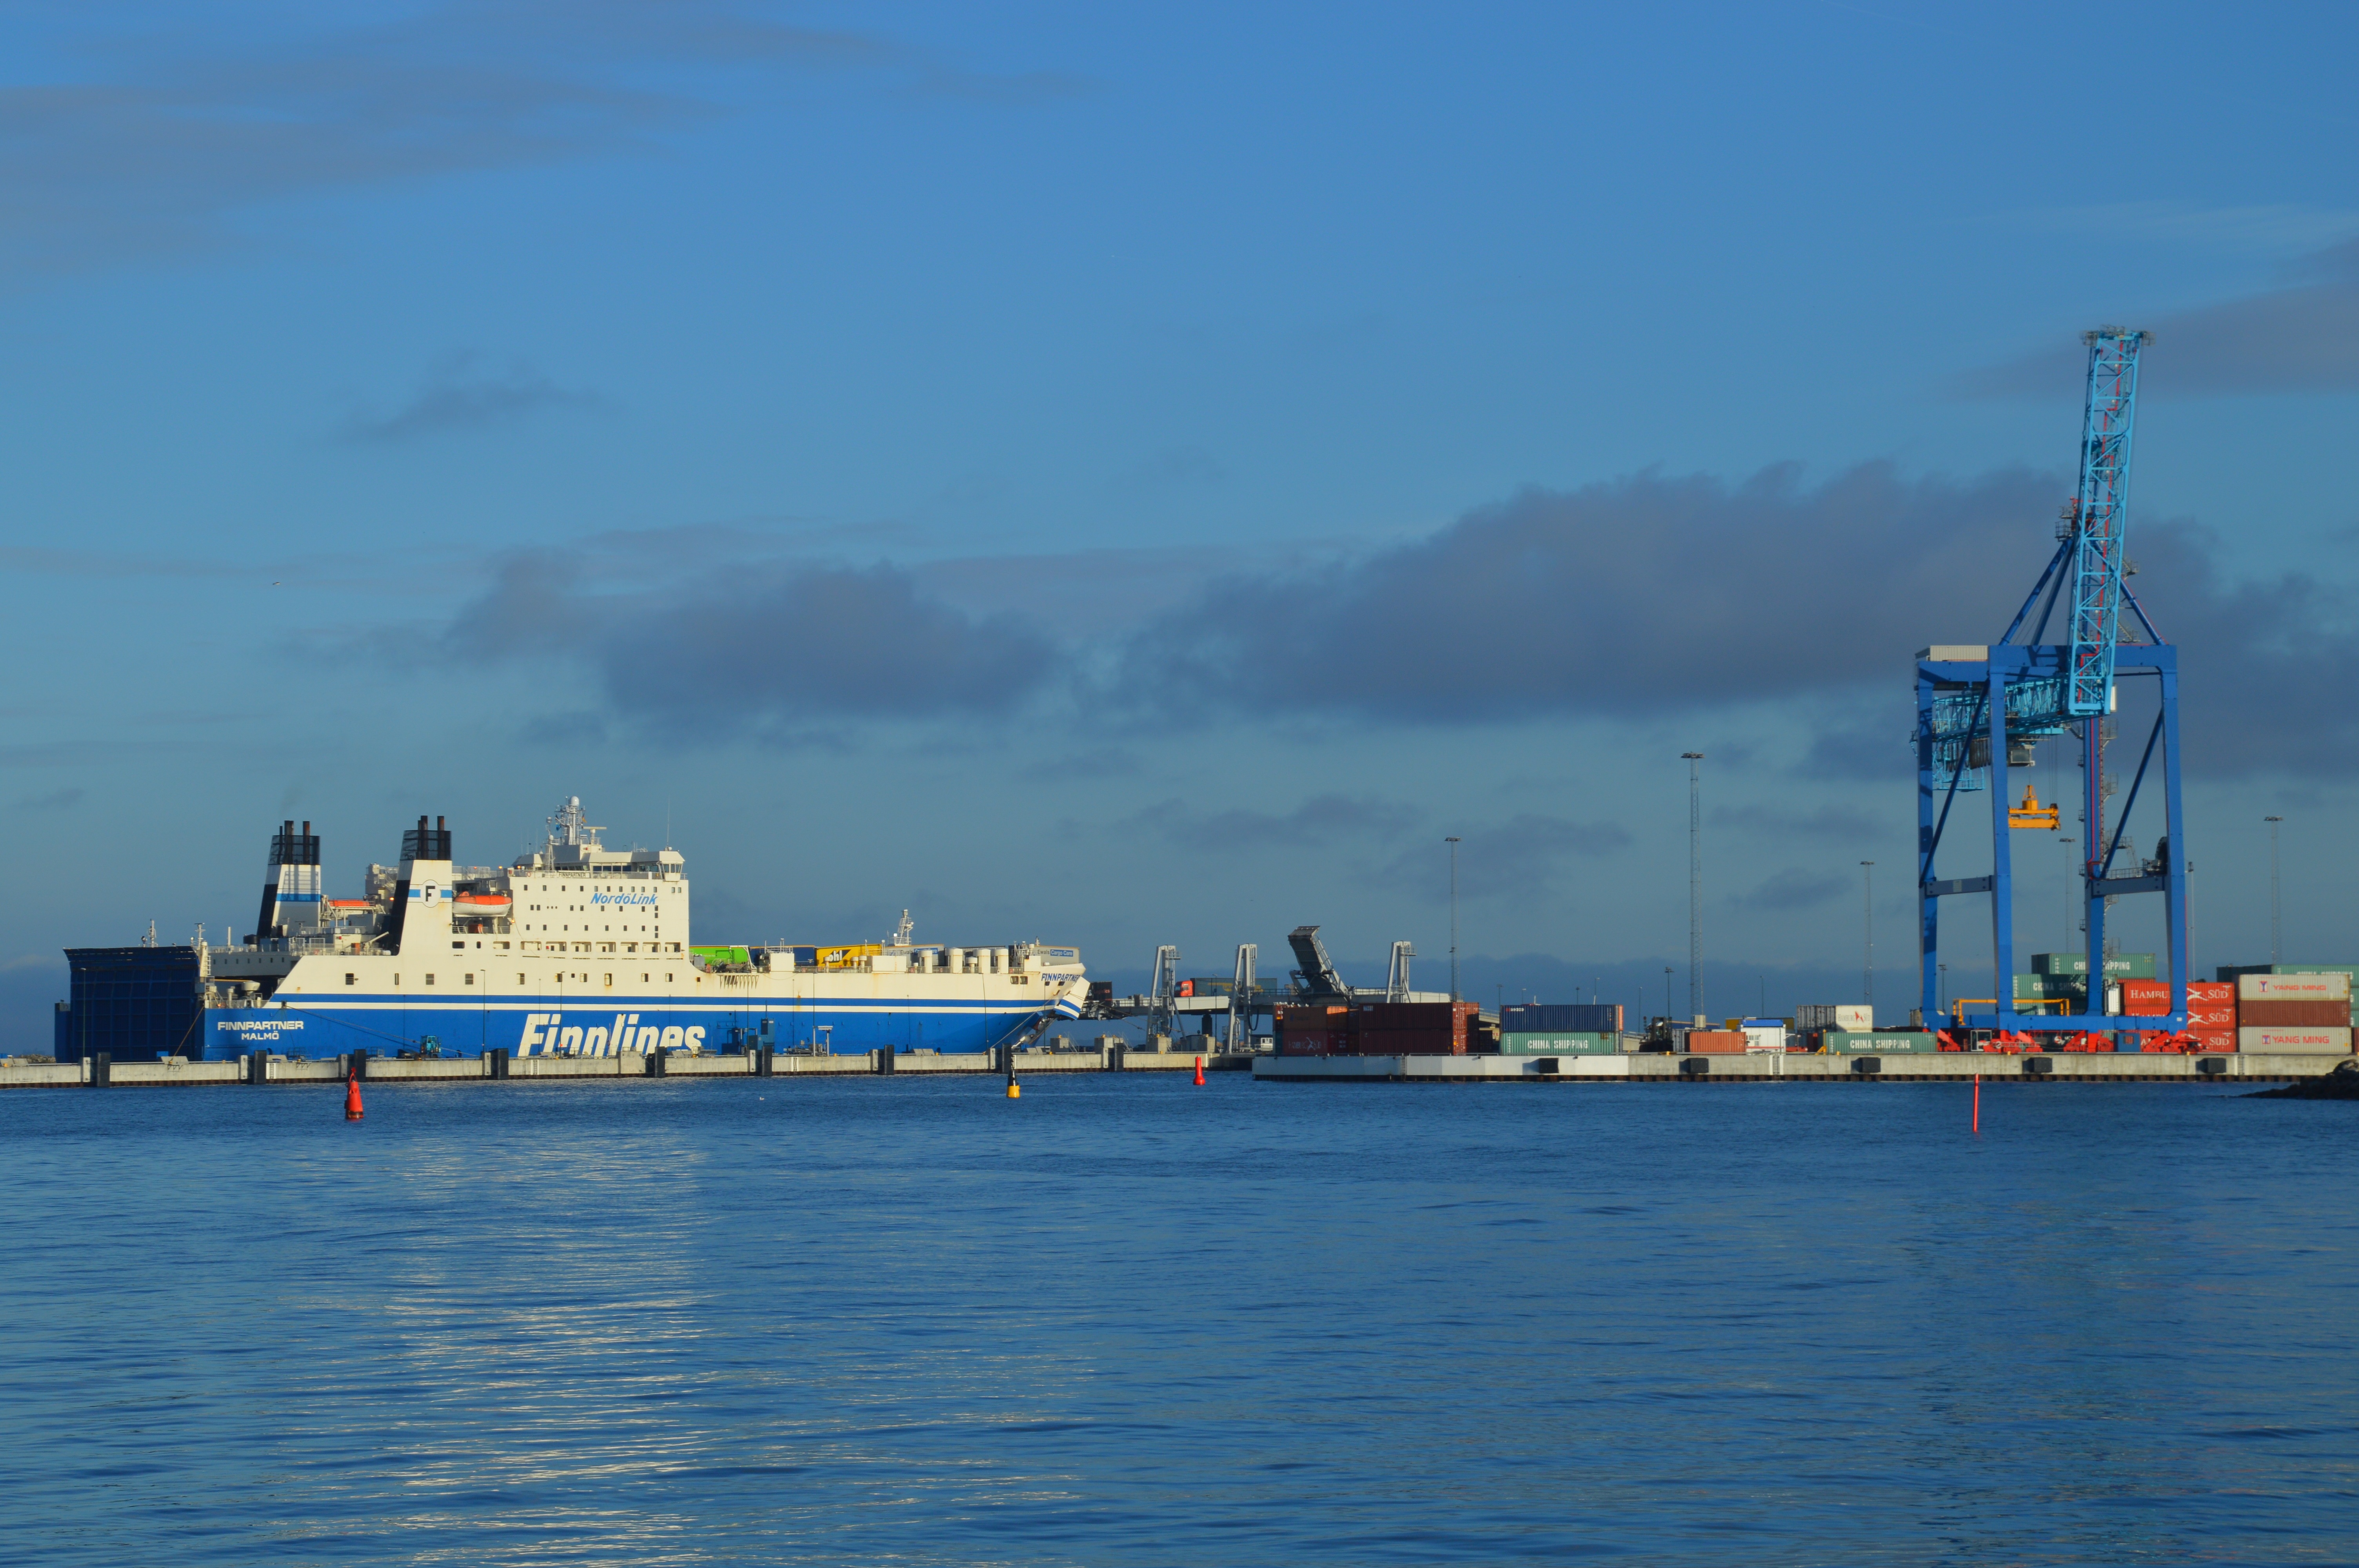
sea, coast, water, ocean, ship, transport, vehicle, autumn, bay, harbor, blue, port, cargo ship, ferry, tap, infrastructure, ships, channel, tugboat, watercraft, opening, himmel, container ship, freight transport, malmo, tank ship, bulk carrier, offshore drilling